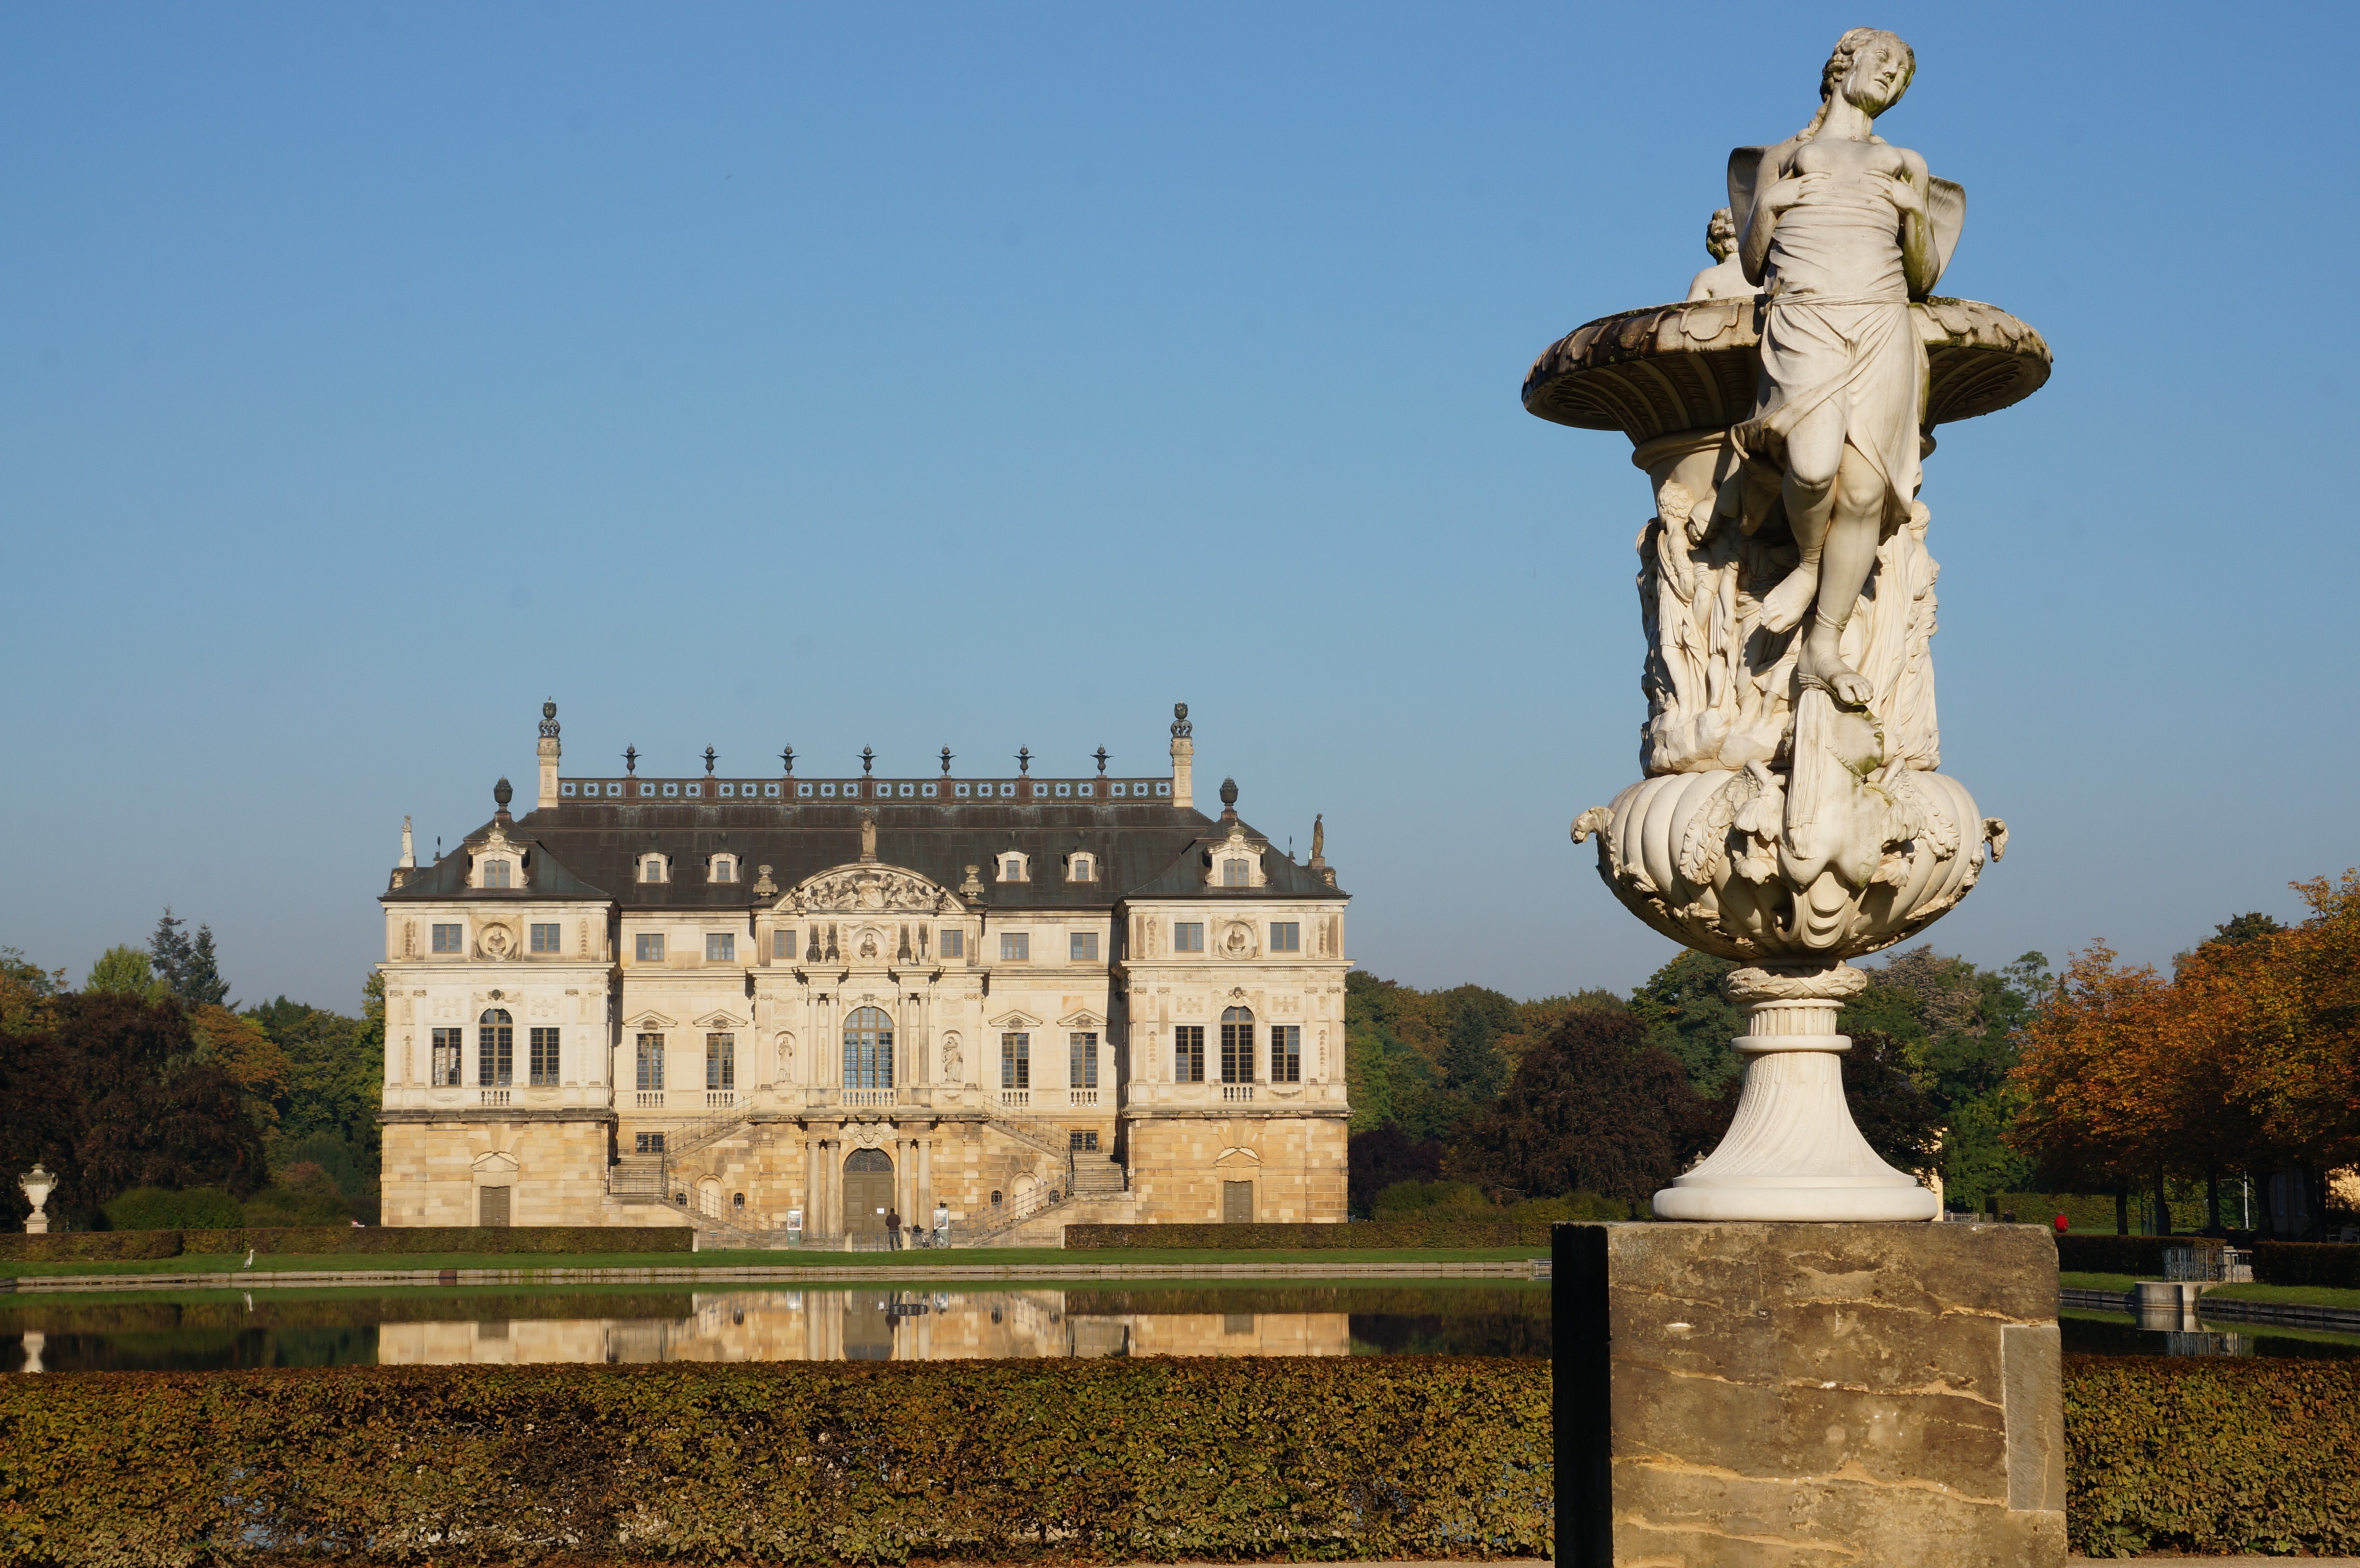
building, chateau, palace, monument, pond, statue, tower, landmark, tourism, sculpture, palais, dresden, ancient history, large garden